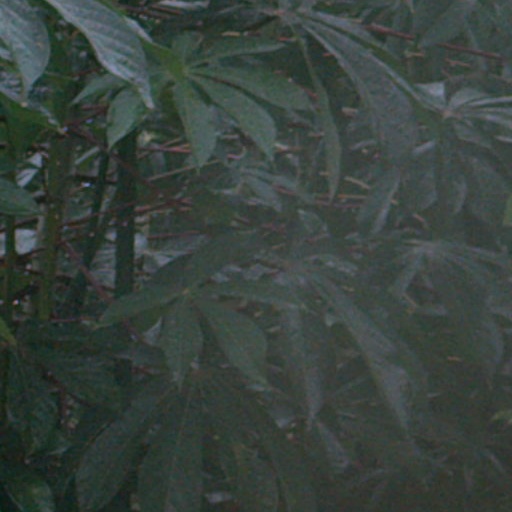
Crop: cassava